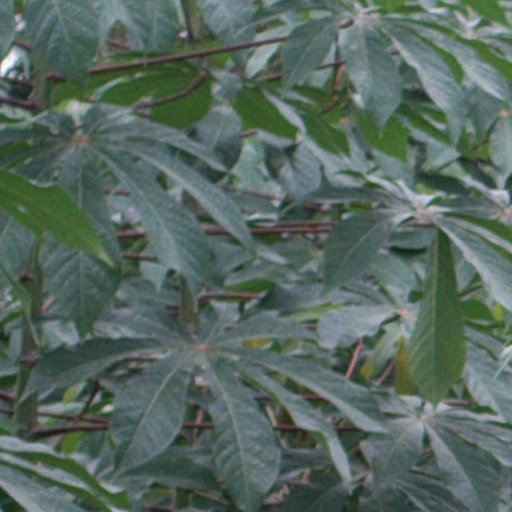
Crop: cassava